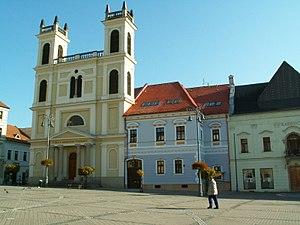
Banská Bystrica est une ville du centre de la Slovaquie et le chef-lieu de la région de Banská Bystrica.